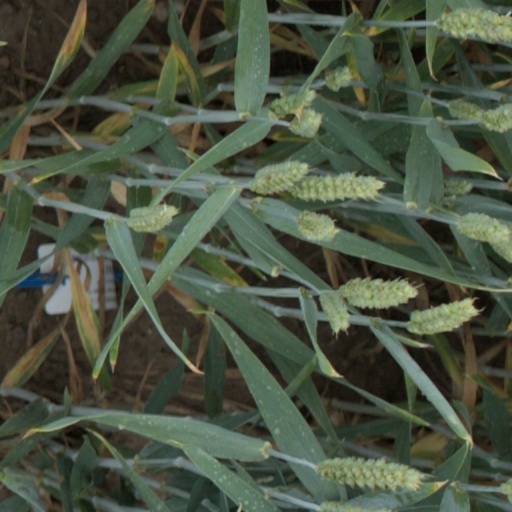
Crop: wheat